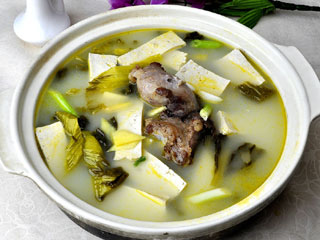
Label: trash